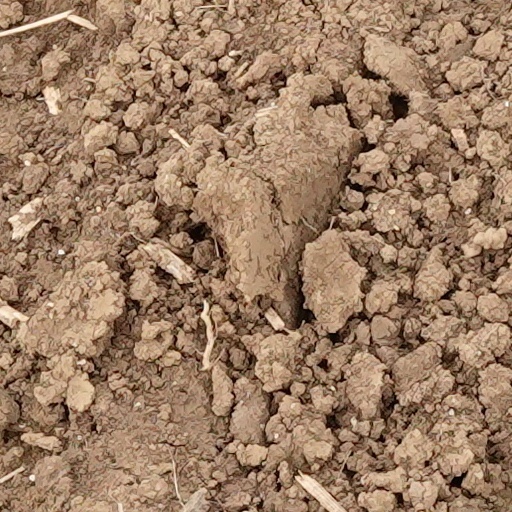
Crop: wheat